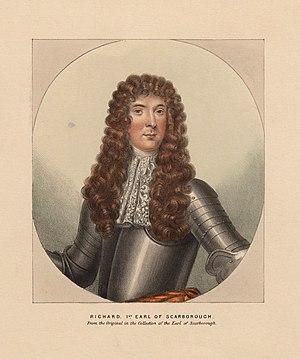
Richard Lumley, 1ᵉʳ comte de Scarbrough, était un soldat anglais et homme d'État connu pour son rôle dans la Glorieuse Révolution.